Sultan bin Abdulaziz

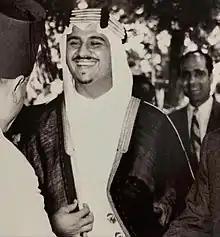
A young Prince Sultan meets foreign diplomats in the 1950s

On 1 August 2005, Sultan bin Abdulaziz was designated heir apparent despite having a discord with King Abdullah. During the same period he led the group called Sudairi Seven, being the eldest of the group after King Fahd's demise.